Daniel Rowlinson Ratcliff

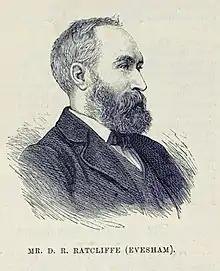
Ratcliff in 1880

Daniel Rowlinson Ratcliff (2 October 1837 – 1923) was an English lock and safe manufacturer and a Liberal politician who sat in the House of Commons in 1880.